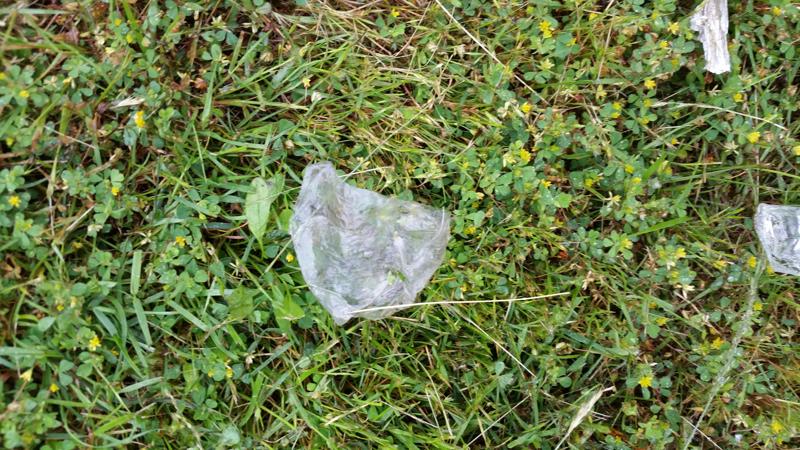
Waste category: trash